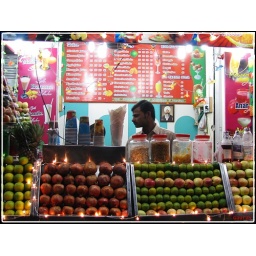
think of a color and it's here...at a colorful fruit juice shop in Vasundhara, Ghaziabad, India